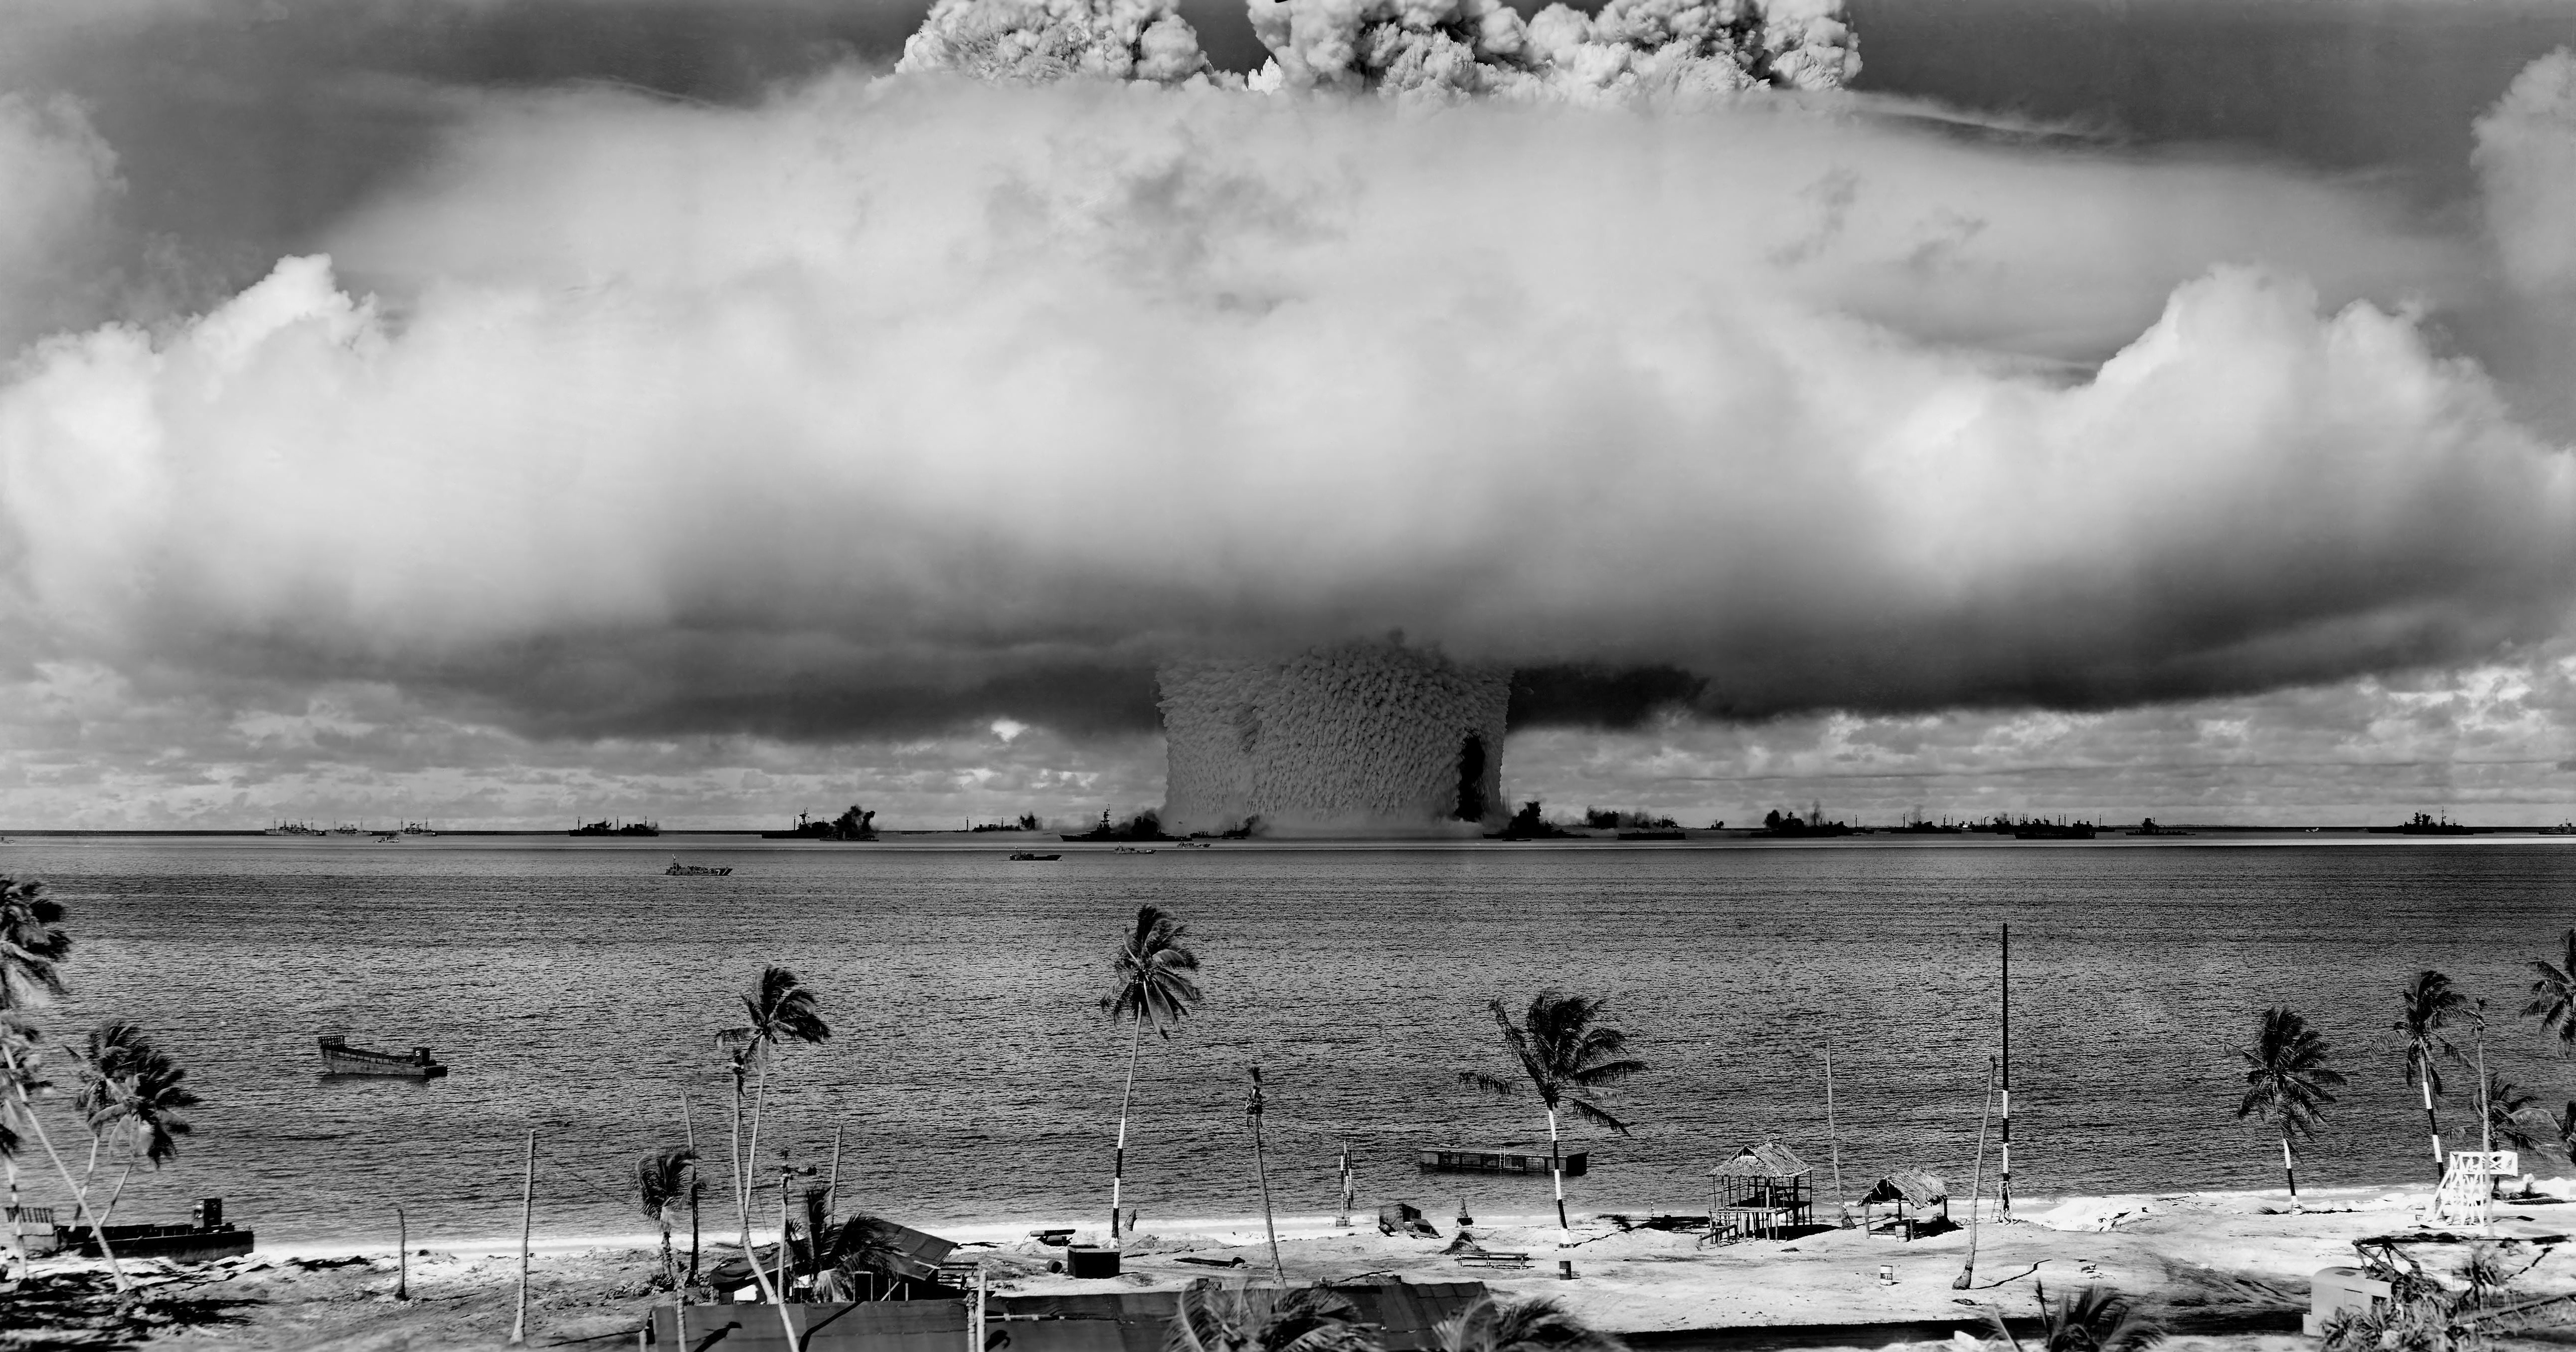
beach, sea, coast, water, ocean, cloud, black and white, sky, photography, cloudy, shore, wave, coastline, seascape, weather, storm, monochrome, seashore, explosion, trees, blast, clouds, coconut trees, monochrome photography, atomic bomb, atmospheric phenomenon, atmosphere of earth, detonation, nuclear bomb